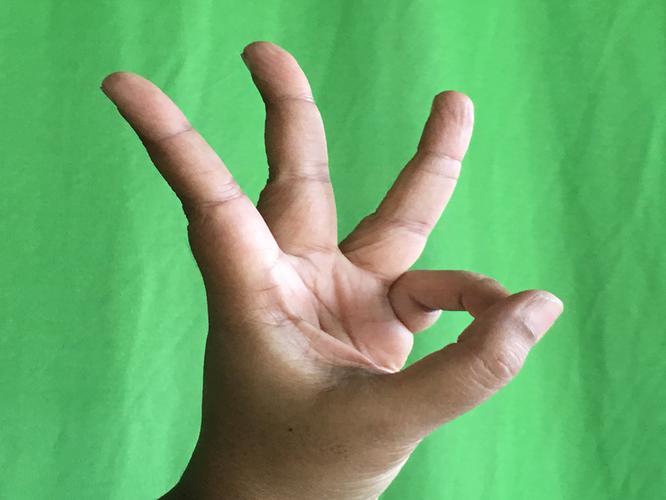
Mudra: Trishulam
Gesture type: single_hand